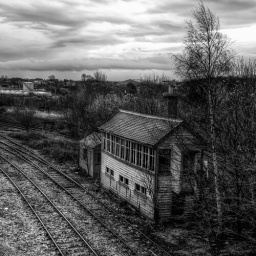
Spotted this little old signal box while walking over the bridge over the railway. Love its old rustic look.